Ahmed Naseer

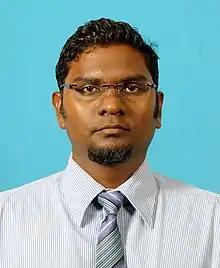
Ahmed Naseer

Ahmed Naseer (born October 31, 1975, in the Maldives) is a Maldivian economist and was the governor of the Maldives Monetary Authority from August 2017 to July 2019.